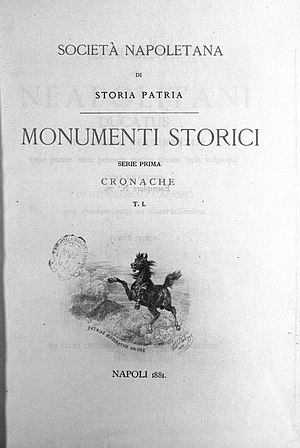
Bartolommeo Capasso
Bartolommeo Capasso var en italiensk historiker.